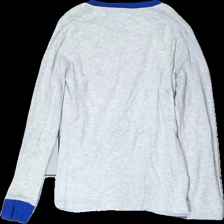
View: back
Type: Top
Category: Children
Brand: H&M
Colors: Grey, Blue, Yellow, Multicolor
Material: 60% cotton 40% polyester
Pattern: Other
Cut: Regular
Size: 134
Season: All
Smell: Minor
Damage location: top center
Damage 2 location: bottom center
Price range: <50
Recommended usage: Export
Description: grå långärmad tröja med blåa kanter och minioner fram, luktar fuktigt, nopprig
Comment: luktar fuktigt, urtvättad